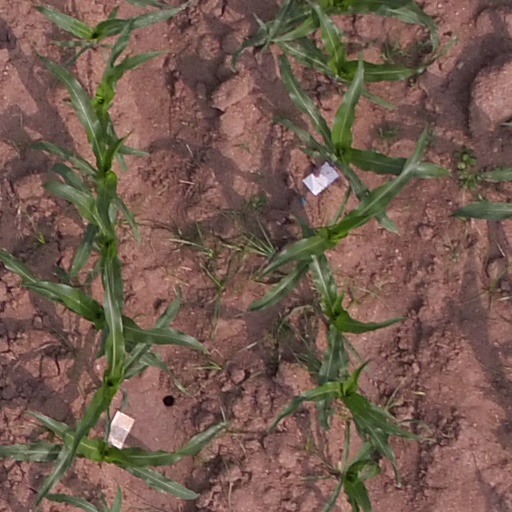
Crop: maize; corn